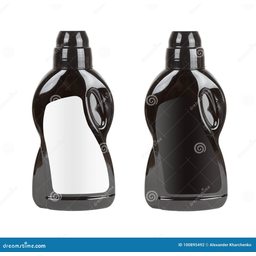
Label: plastic